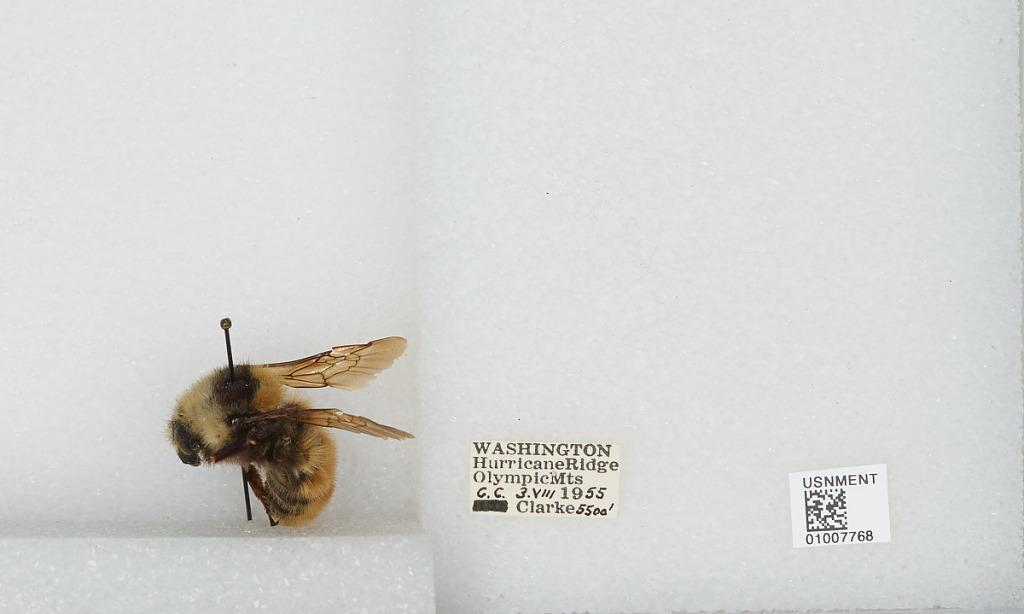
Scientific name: Bombus (Subterraneobombus) appositus Cresson
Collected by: C. Clarke
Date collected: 1955-8-3
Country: United States
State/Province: Washington
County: Clallam
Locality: Hurricane Ridge, Olympic Mountains, Olympic National Park
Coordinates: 47.9692, -123.498